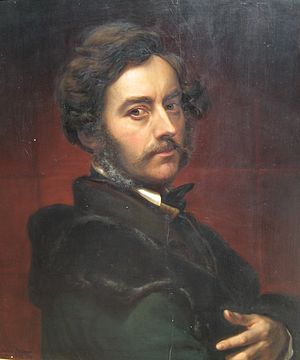
Julius Hübner
Selvportræt, 1859
Rudolf Julius Benno Hübner var en tysk historiemaler.